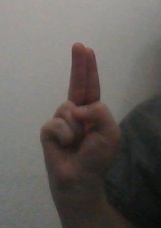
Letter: taa